Prince Edward Island

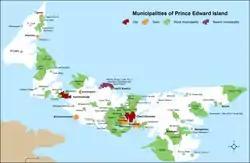
Municipalities of Prince Edward Island

Agriculture remains the dominant industry in the provincial economy, as it has since colonial times. In 2015, agriculture and agri-food manufacturing was responsible for 7.6% of the province's GDP. The Island has a total land area of with approximately cleared for agricultural use. In 2016, the Census of Agriculture counted 1,353 farms on the Island, which is a 9.5% decrease from the previous census (2011). During the 20th century, potatoes were grown as a cash crop across more than a million acres of farmland. Traditionally, crops were grown on a rotational basis: common examples would be either potatoes, hay, clover, or oats being grown on a piece of land at any given time. More recently, the total amount of farms used for potatoes has decreased, but the province is still Canada's largest supplier of the crop. The number of acres under potato production in 2010 was 88,000, while soy accounted for 55,000. There are approximately 330 potato growers on PEI, with the grand majority of these being family farms, often with multiple generations working together. The province currently accounts for a quarter of Canada's total potato production, producing approximately annually. Comparatively, the state of Idaho produces approximately annually, with a population approximately 9.5 times greater. The province is a major producer of seed potatoes, exporting to more than twenty countries around the world. An estimated total of 70% of the land is cultivated and 25% of all potatoes grown in Canada originate from P.E.I. The processing of frozen fried potatoes, green vegetables, and berries is a leading business activity.